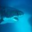
Label: shark